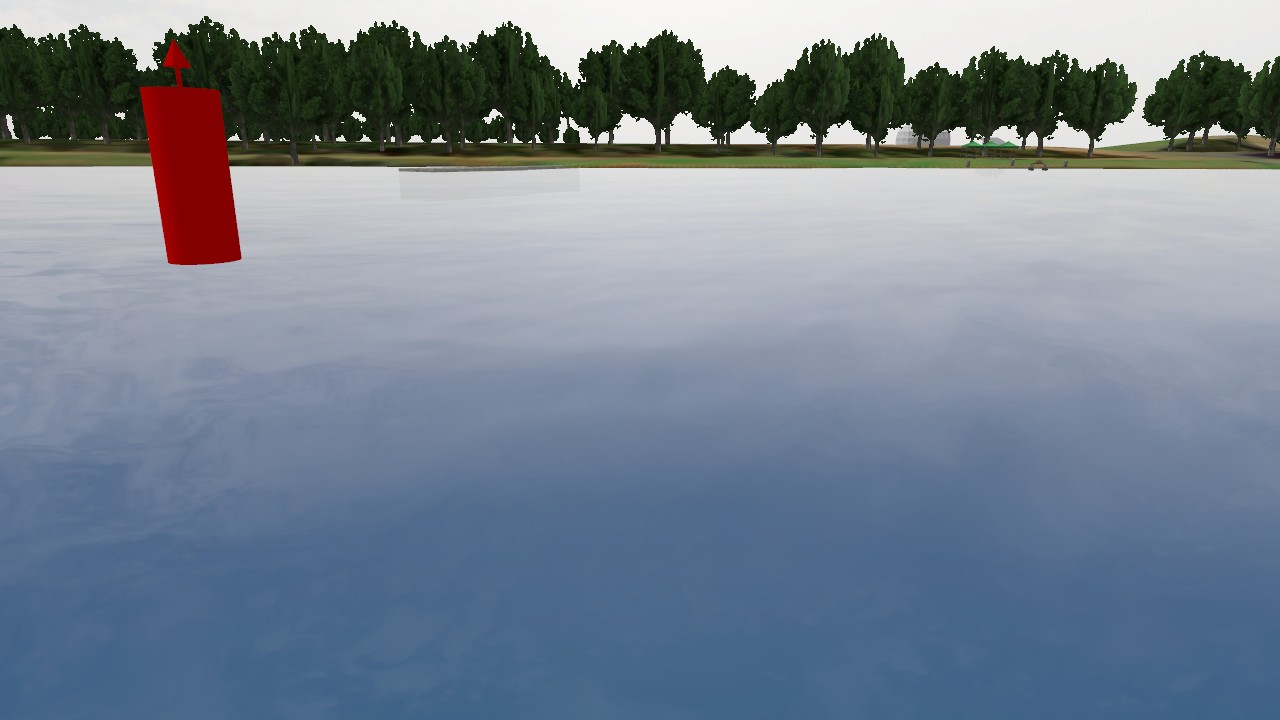
Label: lateral_starboard
Descriptions: starboard-hand buoy painted in solid red ||| red lateral mark on the starboard side ||| no horizontal or vertical bands